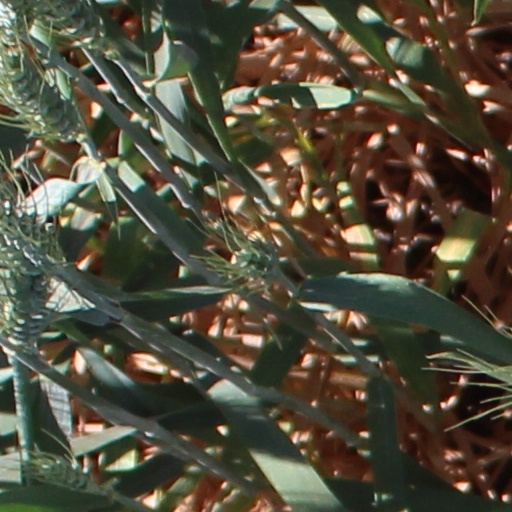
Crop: wheat